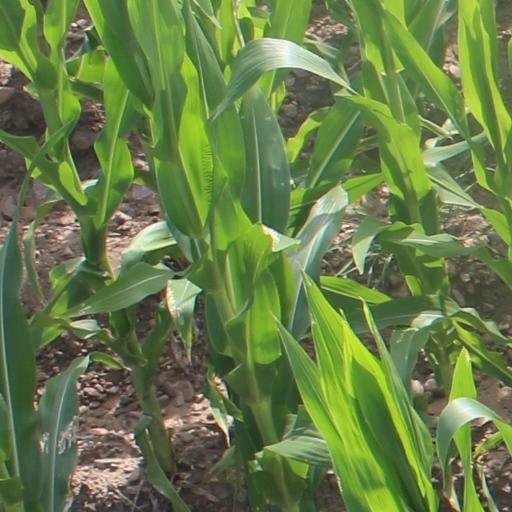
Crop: maize; corn